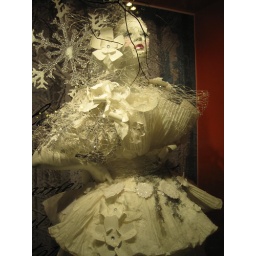
S.Lindsmeyer in paper 'Winter' dress